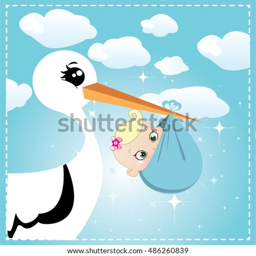
baby being carried by a stork